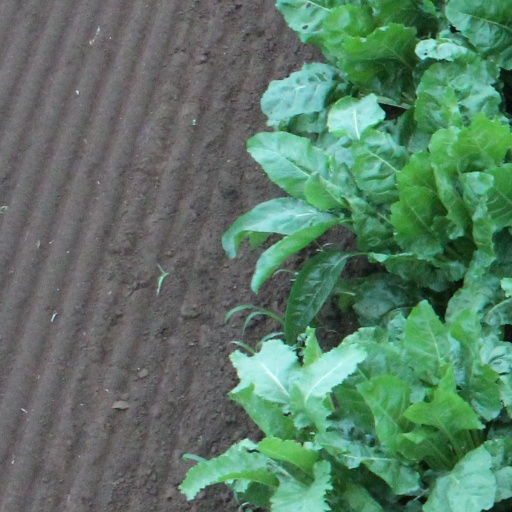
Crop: sugar beet